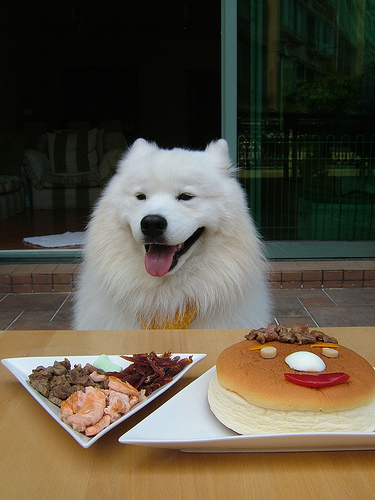
Animal: dog
Breed: samoyed